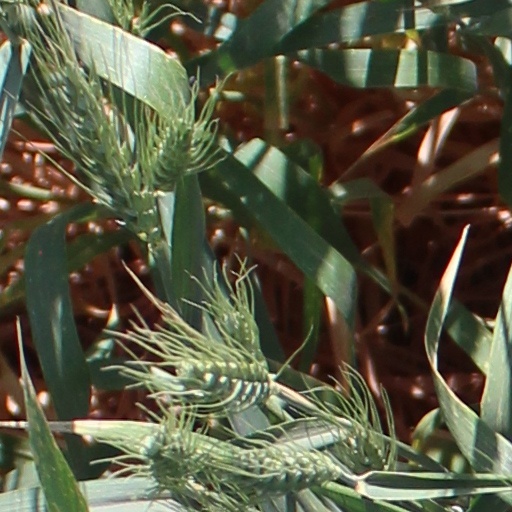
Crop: wheat